Sparta

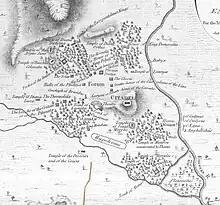
Antique map of classical city of Sparta (based on ancient sources and not archaeology).

Sparta is located in the region of Laconia, in the south-eastern Peloponnese. Ancient Sparta was built on the banks of the Eurotas, the largest river of Laconia, which provided it with a source of fresh water. The Eurotas valley was a natural fortress, bounded to the west by Mt. Taygetus (2,407 m) and to the east by Mt. Parnon (1,935 m). To the north, Laconia is separated from Arcadia by hilly uplands reaching 1000 m in altitude. These natural defenses worked to Sparta's advantage and protected it from sacking and invasion. Though landlocked, Sparta had a vassal harbor, Gytheio, on the Laconian Gulf.